Biofuel in the United States

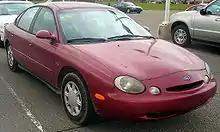
The 1996 Ford Taurus was the first flexible-fuel vehicle produced with versions capable of running with either ethanol (E85) or methanol (M85) blended with gasoline.

Methanol was first produced from pyrolysis of wood, resulting in its common English name of wood alcohol. Presently, methanol is usually produced using methane, the chief constituent of natural gas, as a raw material. It may also be produced by pyrolysis of many organic materials or by Fischer–Tropsch from synthetic gas, so be called biomethanol. Production of methanol from synthesis gas using Biomass-To-Liquid can offer methanol production from biomass at efficiencies up to 75%. Widespread production by this route has a postulated potential (see Olah reference above) to offer methanol fuel at a low cost and with benefits to the environment. These production methods, however, are not suitable for small scale production.